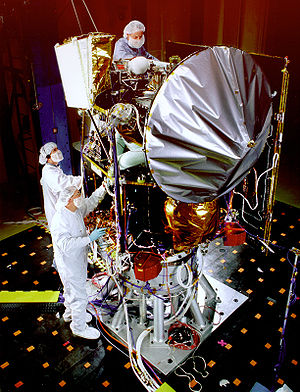
1999 / Begivenheder / Oktober
Mars Climate Orbiter ved testninger
1999 begyndte året på en fredag.